Janie Guimond

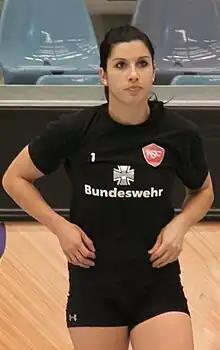

Janie Guimond (born ) is a former Canadian female volleyball player and currently an assistant coach for the Montreal Carabins women's volleyball team.